Victor Noir

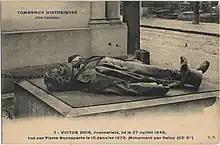
CP - Tombeaux historiques - 002 - Noir

A life-sized bronze statue was sculpted by Jules Dalou to mark his grave, portrayed in a realistic style as though he had just fallen on the street, dropping his hat which is depicted beside him.